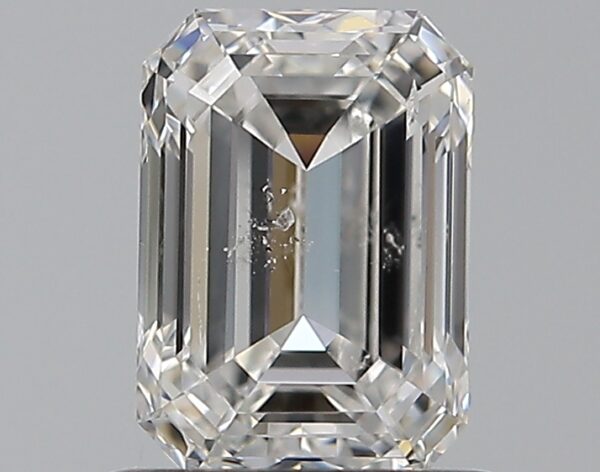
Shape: emerald
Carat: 0.9
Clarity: SI2
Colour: F
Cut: EX
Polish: EX
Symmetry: VG
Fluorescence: N
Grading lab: GIA
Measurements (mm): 6.41 x 4.53 x 3.1